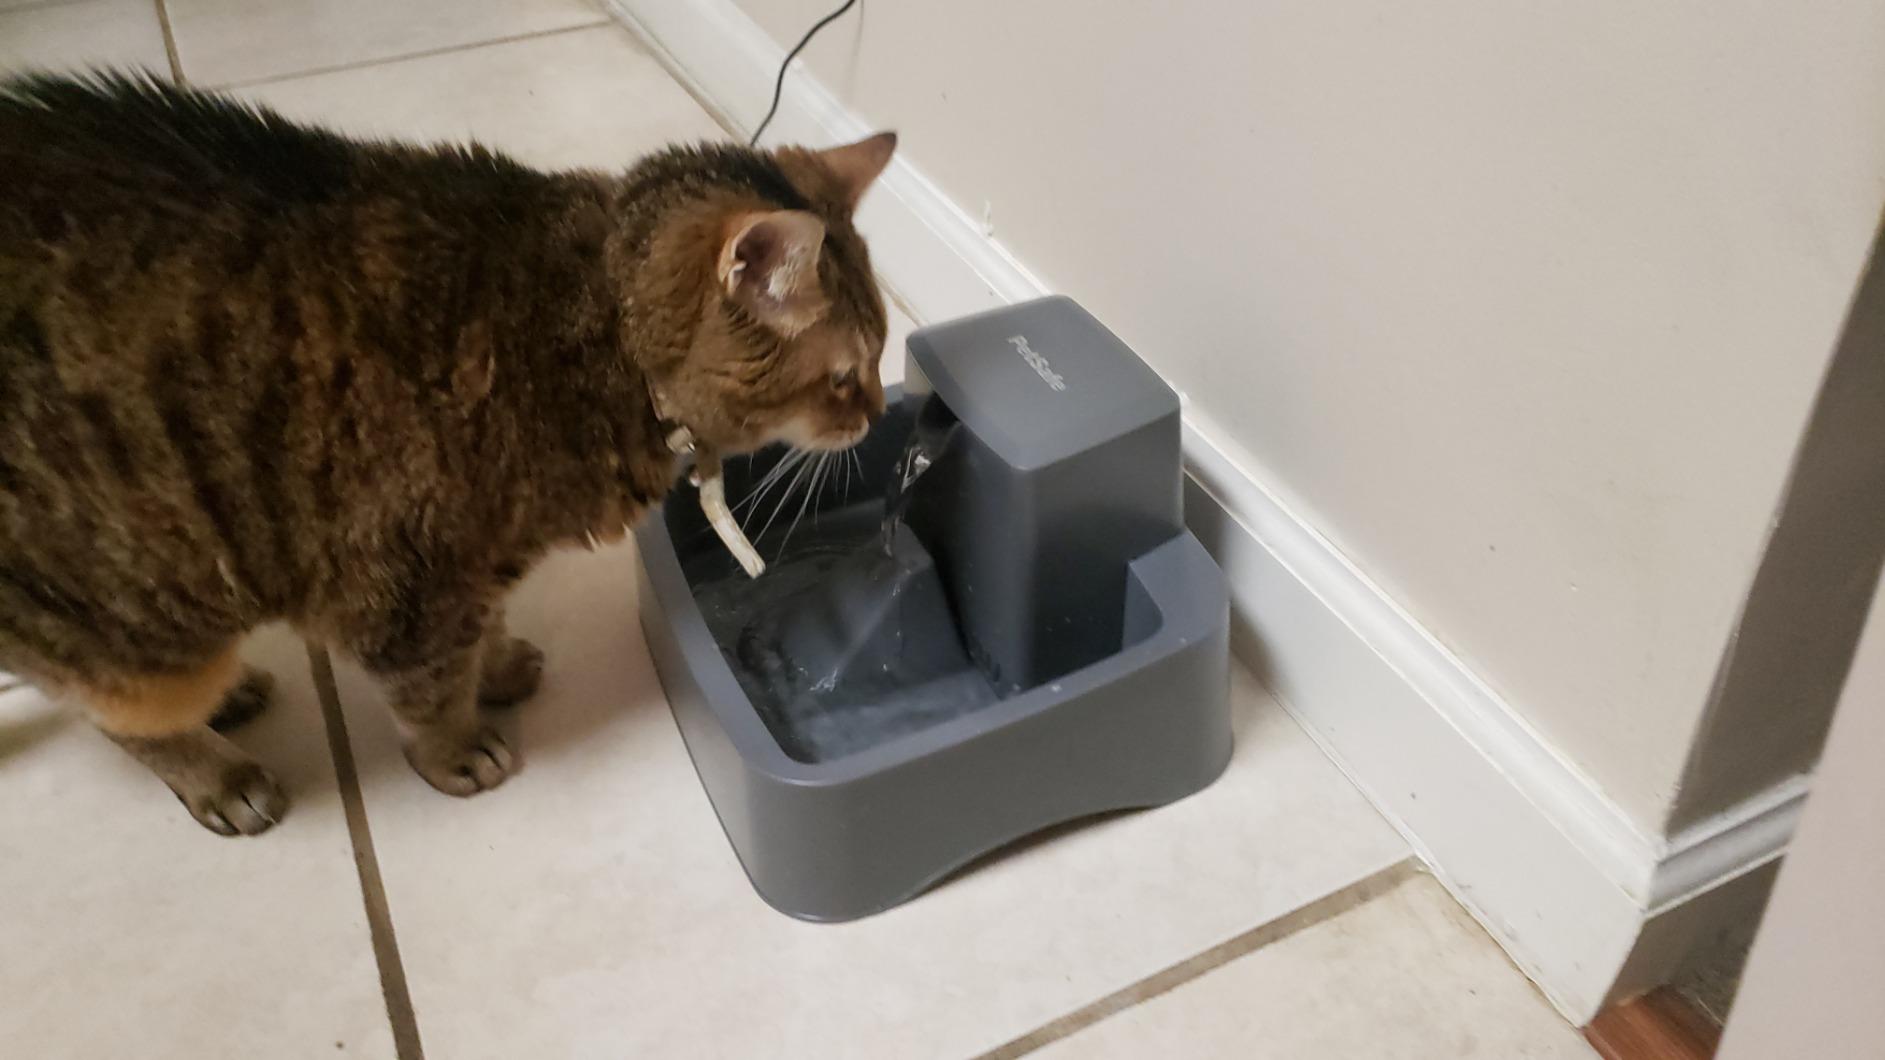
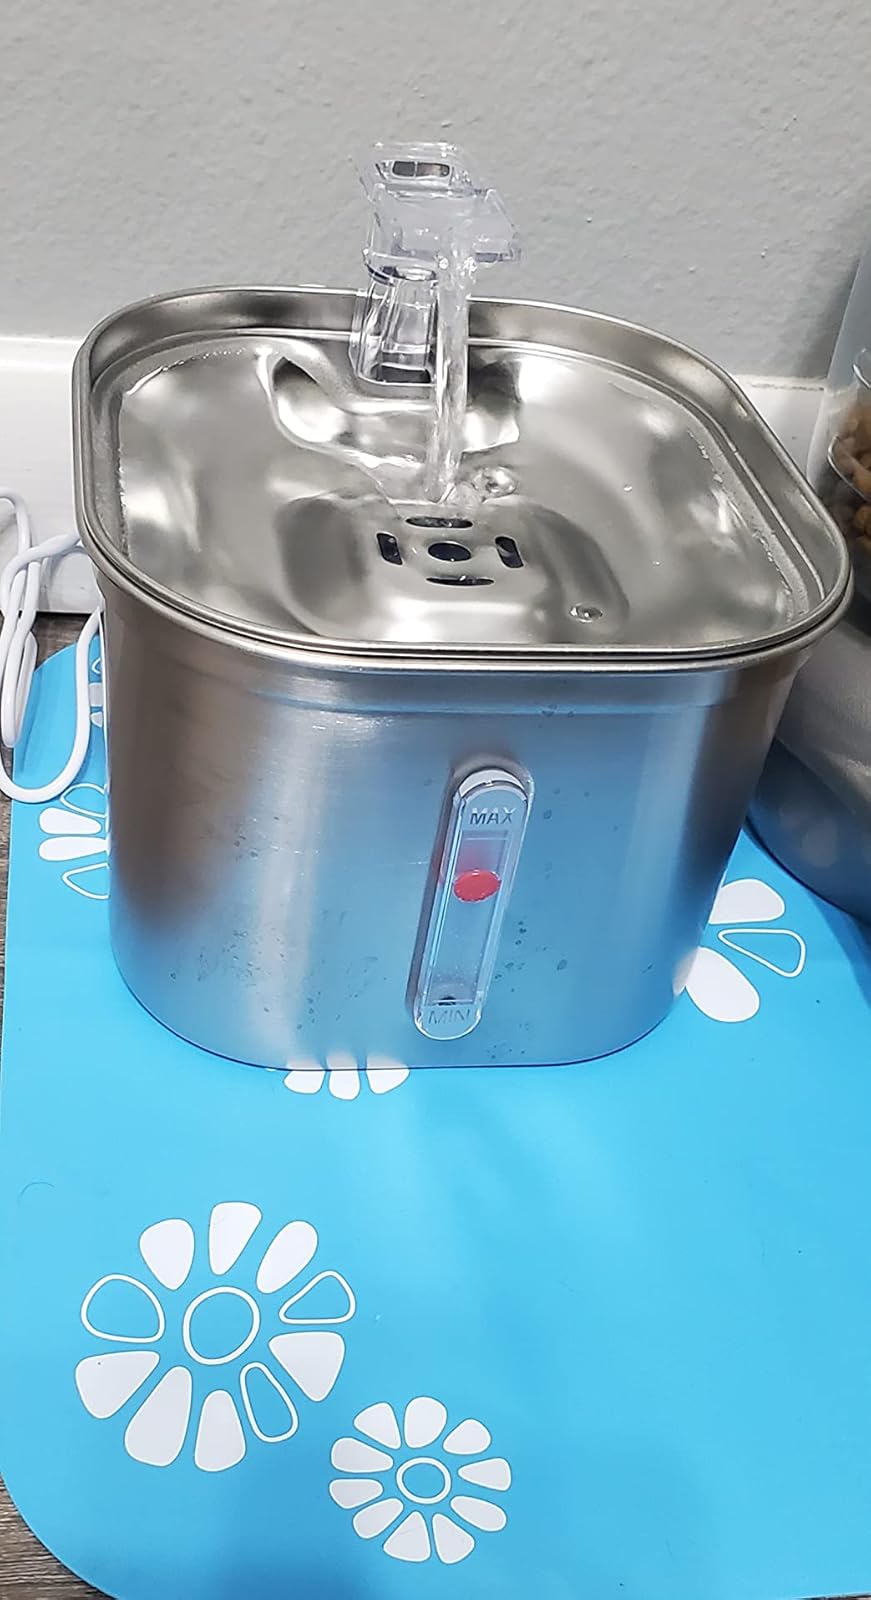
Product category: items_bowl
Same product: no